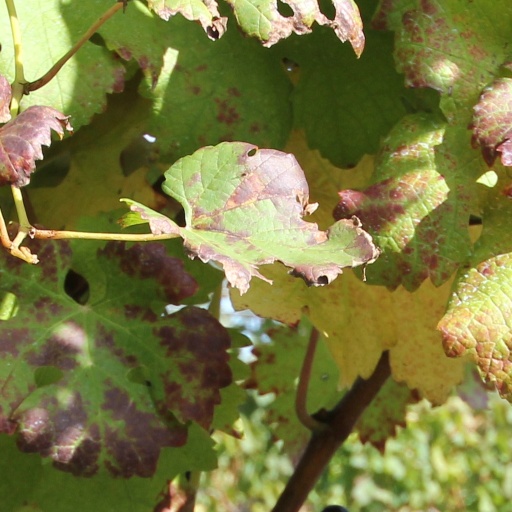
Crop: grape